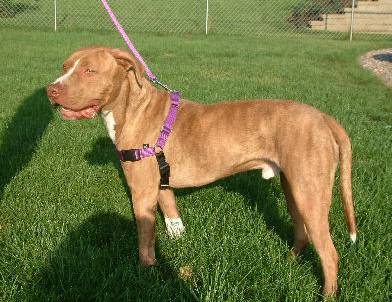
Label: dog